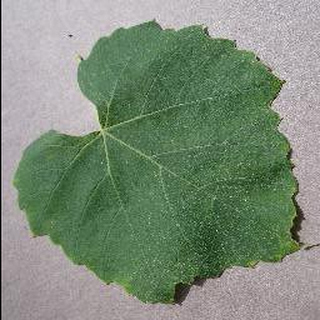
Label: healthy_grape